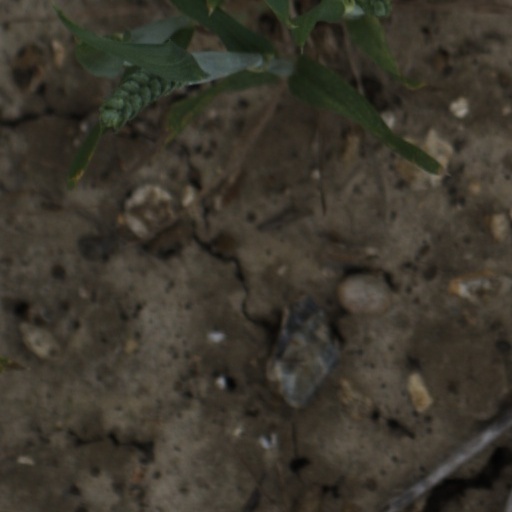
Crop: wheat